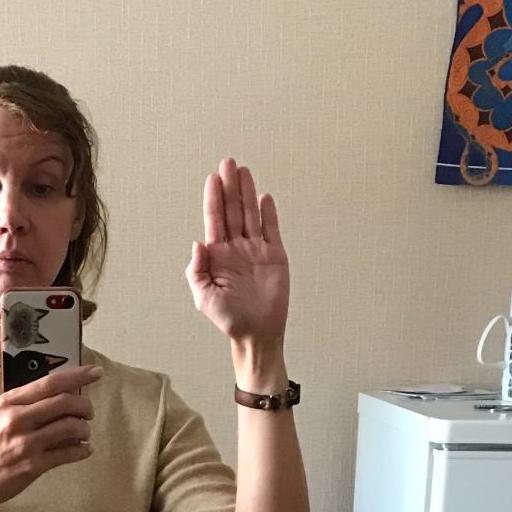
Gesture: stop